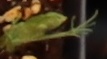
Label: Field Pea